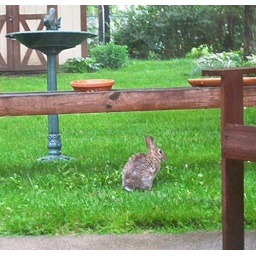
Rabbit in the back yard eating some of the sprouts from the bird seed the squirrels spilled.